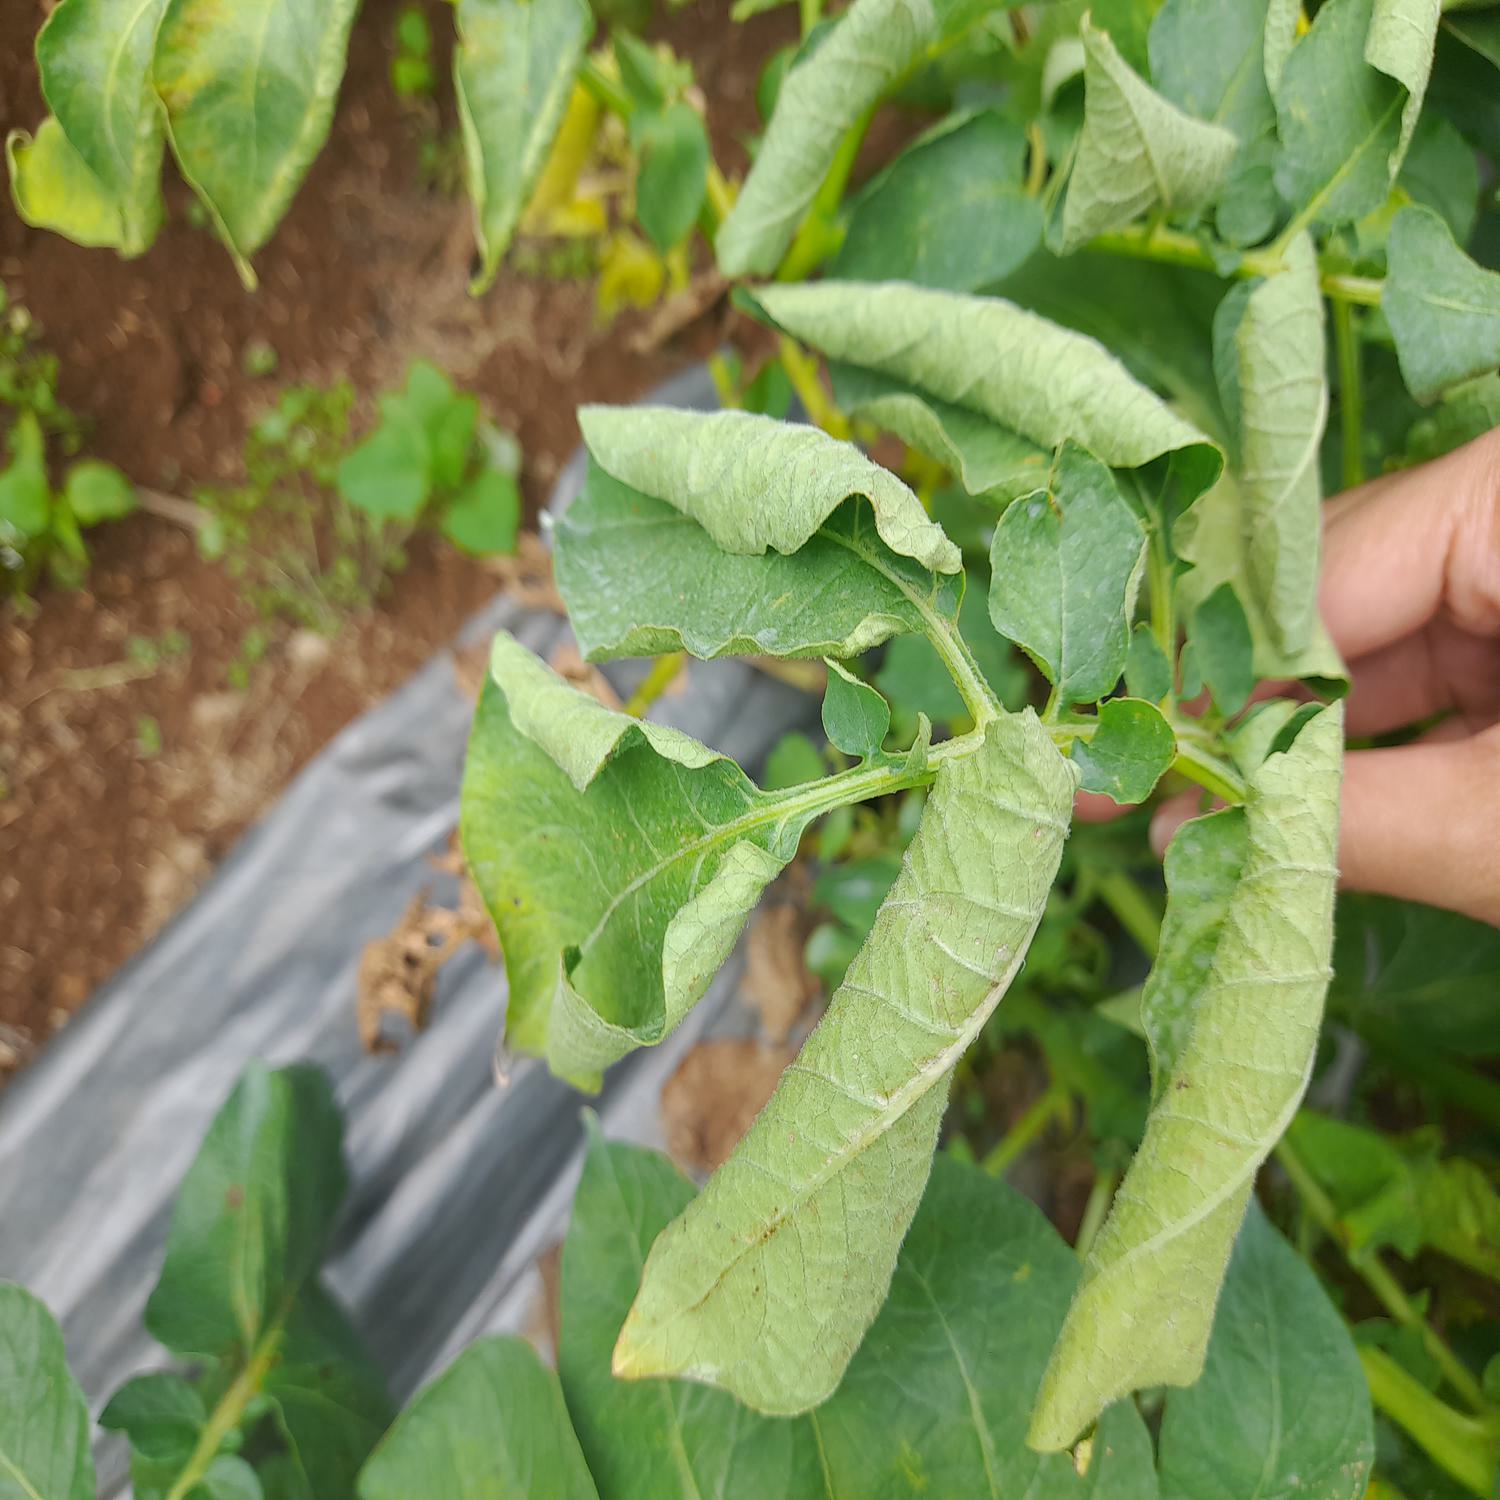
Label: Bacteria